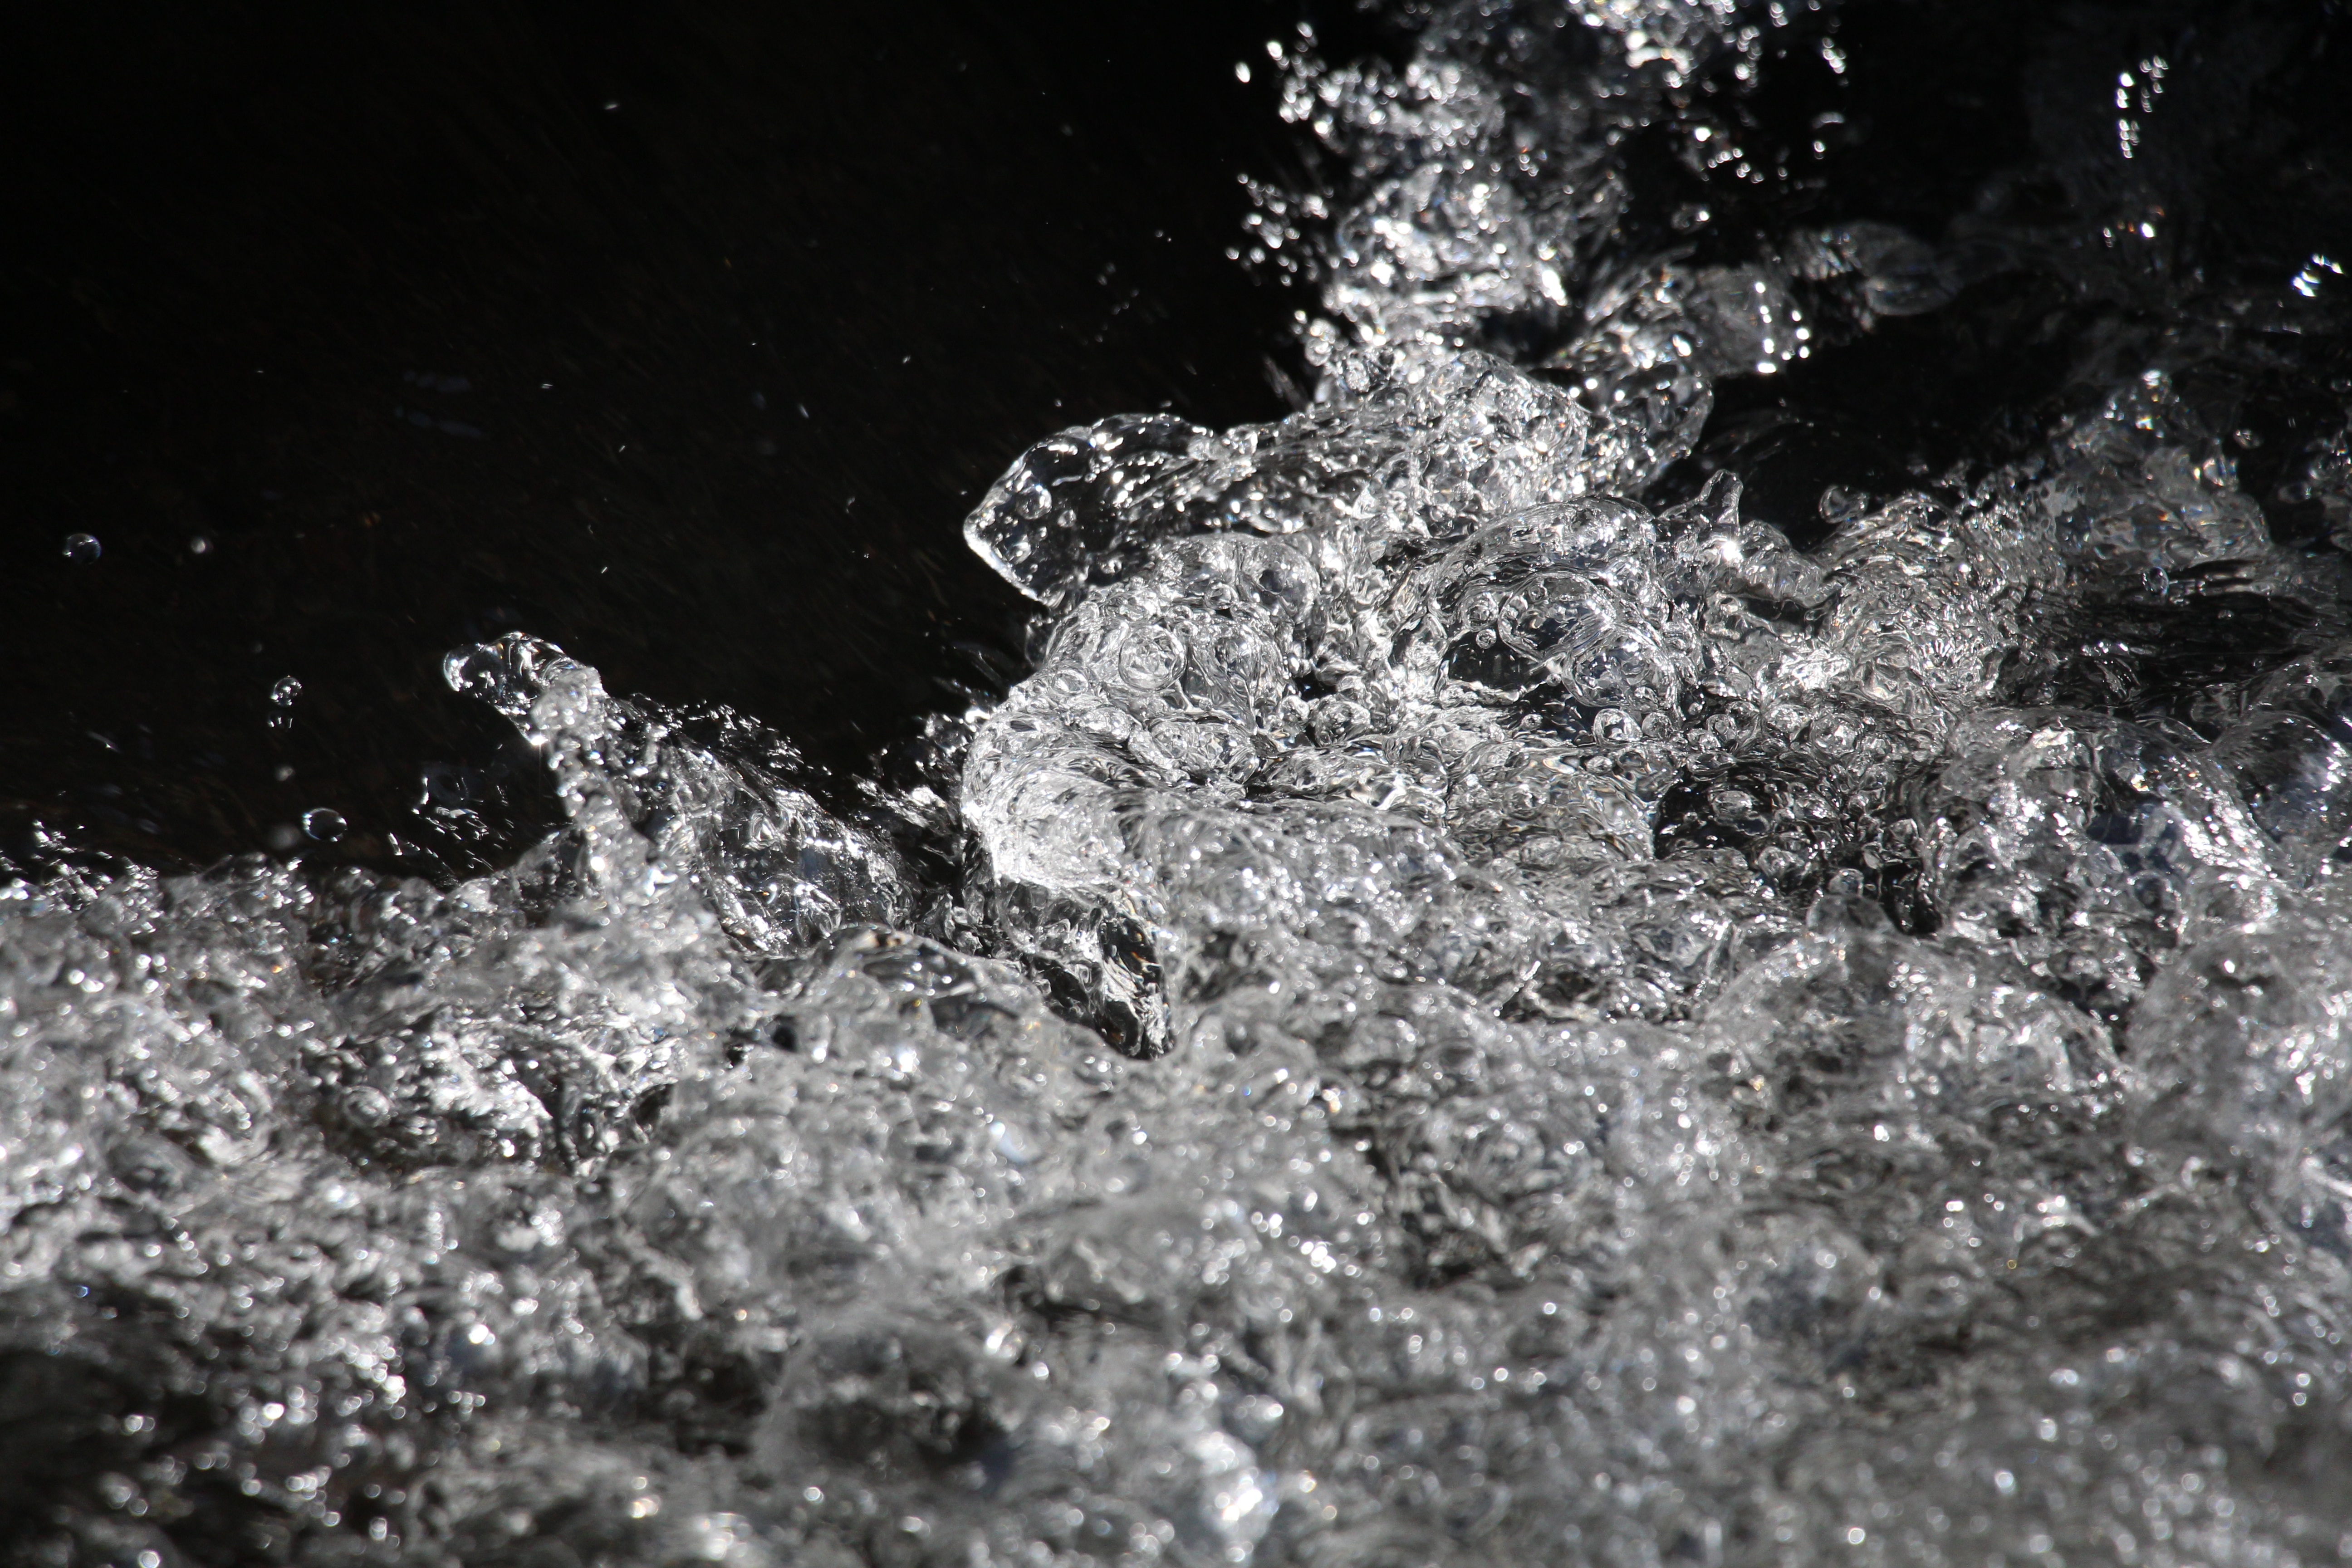
water, nature, mountain, snow, winter, drop, black and white, frost, river, ice, cascade, monochrome, current, source, melting, drop of water, freezing, macro photography, water source, monochrome photography